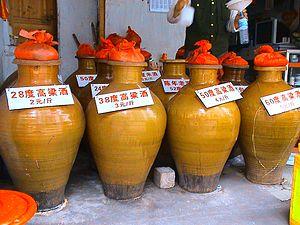
Jarres d'alcool fort, appelé baijiu, (littéralement alcool blanc), distillé localement à Haikou, île de Hainan, Chine, et vendu chez un caviste. Sur les étiquettes des jarres est écrit